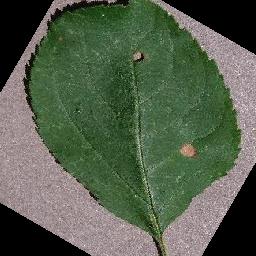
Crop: apple
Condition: black_rot